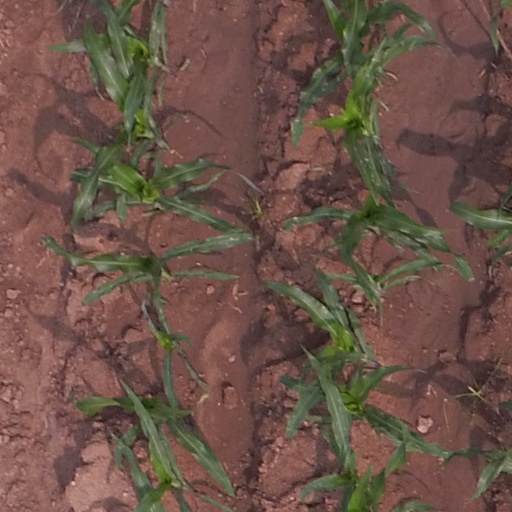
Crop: maize; corn